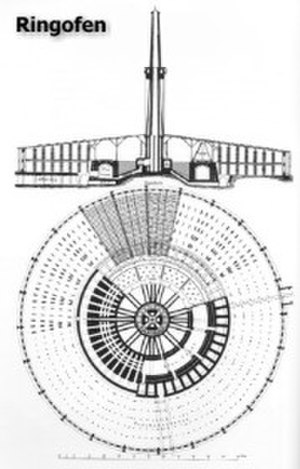
Ringovn
Skitse af ringovn
Skitse af en ringovn fra Friedrich Eduard Hoffmanns (1818-1900) patentansøgning i 1858.
Ringovn, opfundet af Friedrich Eduard Hoffmann. I 1858 tog Hoffmann, sammen med Albert Licht, patent på en ringovn til kontinuerlig teglbrænding. Efter 1864, hvor Danmark havde tabt Sønderjylland og de herliggende store teglværker, tilkaldte Alfred Hage Hoffmann, og i 1870 tog man ringovnen i brug ved Nivaagaards Teglværk, i Nivå, i Nordsjælland. Denne ringovn er så vidt vides den ældste stadig eksisterende i verden. Den første ringovn i Danmark opføres på Kæhlers Teglværk i Korsør i 1867.